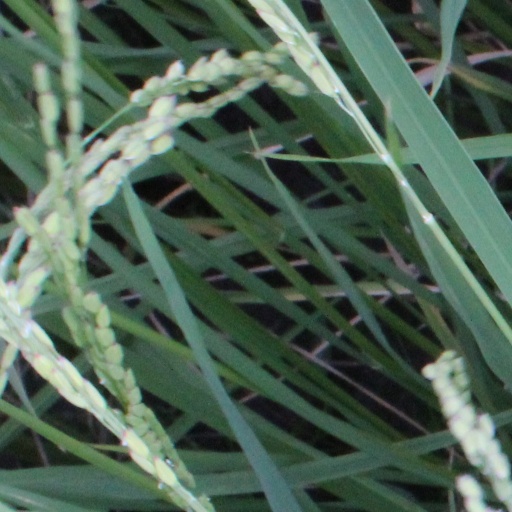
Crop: rice